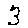
Label: 3